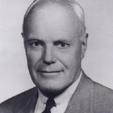
Age: 58